Meiji Restoration

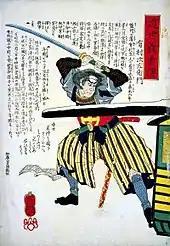
Arimura Jisaemon preparing to decapitate Ii Naosuke (1860)

The culmination of unrest among lower- in response to the heavy-handed exercise of authority by the occurred when Ii was assassinated in 1860. This action engendered a new violent consciousness centred on the principle of . Later that same year, Tokugawa Nariaki died while still under confinement. Jansen writes that, in the aftermath of the killing, many lower and middle-ranking began to see a means to effect "changes to their personal and collective position". In Satsuma Domain, a loyalist group under Ōkubo Toshimichi moved towards conciliation with the domain officials, concerning themselves with persuading the to break with the cause; Saigō Takamori would join this group upon return from his exile in 1862. In Tosa Domain, Takechi Hanpeita met with Kido Takayoshi and Kusaka Genzui who shared their martyred teacher's philosophy. Formalising his leadership over a group of local in October 1861, the loyalist party (among whom was counted Sakamoto Ryōma, although he left in 1862) did not view their loyalty to the Emperor as contradictory to their traditional feudal loyalties.